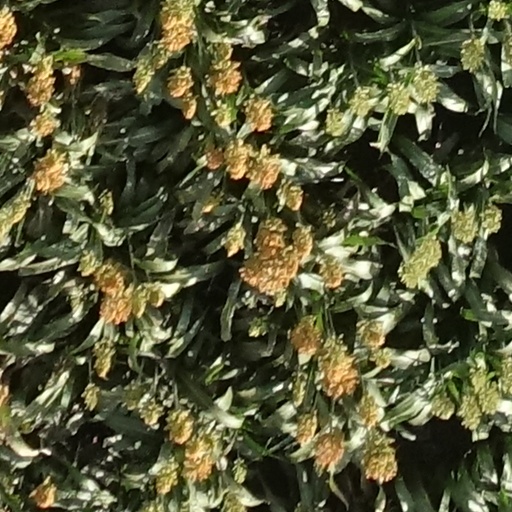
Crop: sorghum